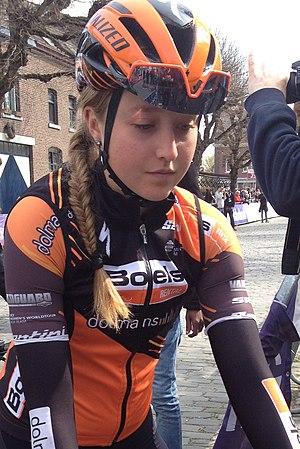
Skylar Schneider est une coureuse cycliste américaine. Elle est la sœur de Samantha.